Phil Angelides

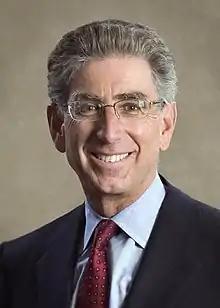
Angelides in 2009

Phillip Nicholas Angelides (born June 12, 1953) is an American politician who served as the California State Treasurer from 1999 to 2007. A member of the Democratic Party, Angelides was the party's nominee for Governor of California in 2006. Angelides later served as the chair of the Financial Crisis Inquiry Commission, which was charged with investigating the causes of the 2008 financial crisis and presenting a report on their findings to the United States Congress.